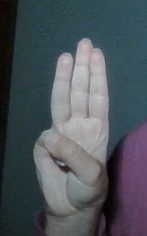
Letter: thaa